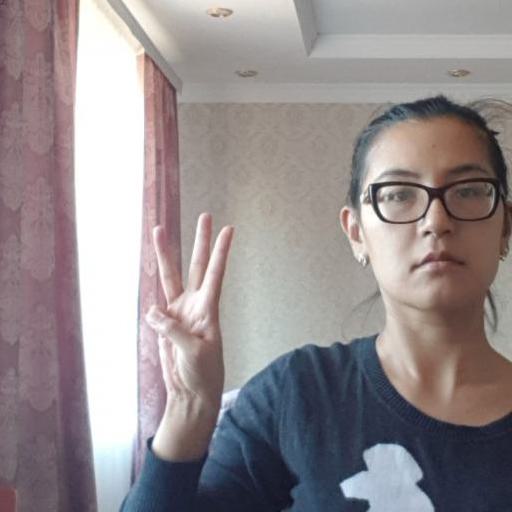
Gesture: three